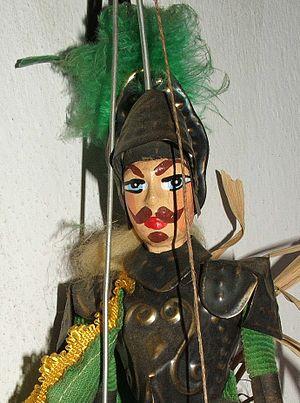
Le Festival de l'imaginaire présente les pratiques de rites ou cérémonies du monde entier, qu'ils soient sous forme de chant, de théâtre, de musique, etc. Il permet la découverte du patrimoine culturel immatériel, notamment celui protégé par l'UNESCO.